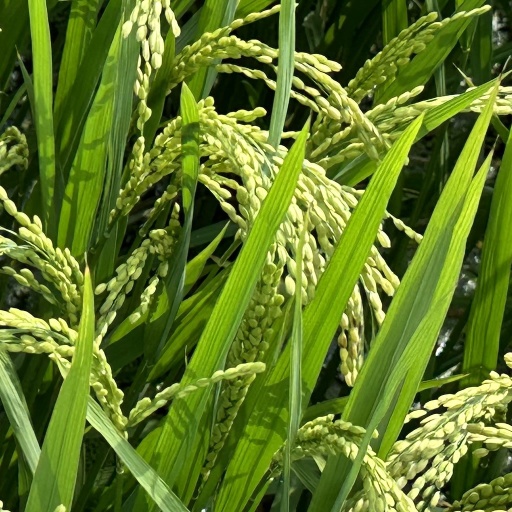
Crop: rice